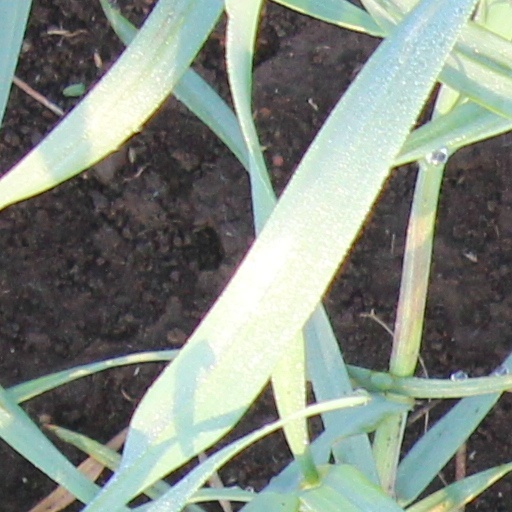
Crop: wheat